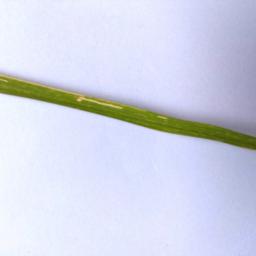
Label: Rice___Leaf_Blast